Council of Troyes (1129)

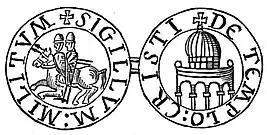
Seal of the Knights Templar

Bernard convened the council on 13 January 1129. The attendees, which were mainly French clerics, consisted of the archbishops Renaud of Reims and Henry of Sens, ten bishops, four Cistercian abbots, a number of other abbots, and the clerical scholars, Alberic of Reims and Fulger. Pope Honorius was not in attendance at the council, instead sending his papal legate, Matthew, cardinal-bishop of Albano.